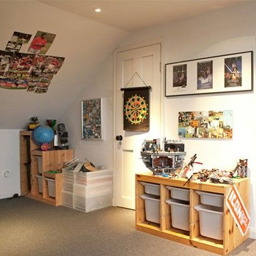
discover our boys bedroom ideas on - design , food and travel by magazine .